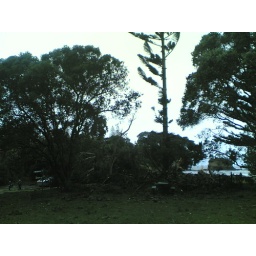
A picnic table and barbeque were taken out by this tree